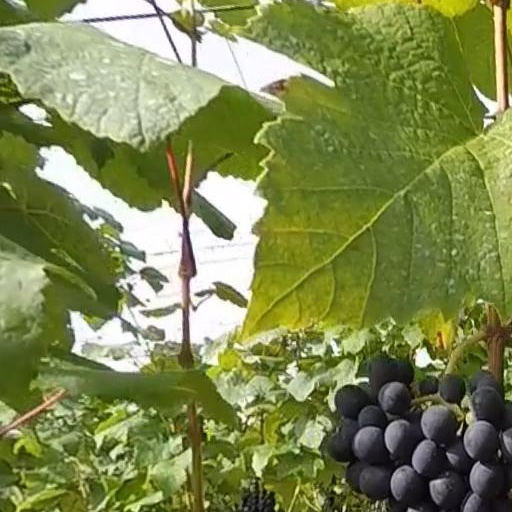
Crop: grape